Natalya Medvedeva (actress)

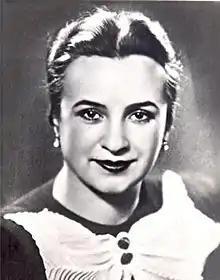

Natalya Pavlovna Medvedeva (18 December 1915 – 12 August 2007) was a Russian film and stage actress.